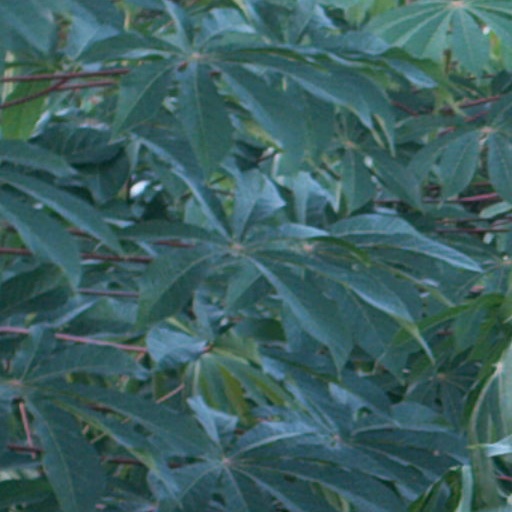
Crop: cassava